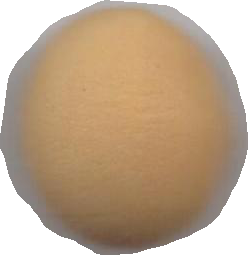
Variety: Dega